Pip Ivan (Chornohora)

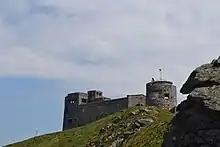
Pip Ivan Mountain with an old observatory

Engineers made it possible for researchers and servicemen to stay on the mountain throughout the year. Water pipes were connected to the observatory. Since in the winter there could be up to several meters of snow with temperatures falling to -40 degrees, the building even had its own heating system - for this purpose, a boiler room was equipped in the technical premises.